Tyrannosaurus

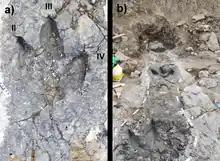
Only known tyrannosaurid trackway ("Bellatoripes fredlundi"), from the Wapiti Formation, British Columbia

Another possibility is that the forelimbs held struggling prey while it was killed by the tyrannosaur's enormous jaws. This hypothesis may be supported by biomechanical analysis. "T. rex" forelimb bones exhibit extremely thick cortical bone, which has been interpreted as evidence that they were developed to withstand heavy loads. The biceps brachii muscle of an adult "T. rex" was capable of lifting by itself; other muscles such as the brachialis would work along with the biceps to make elbow flexion even more powerful. The M. biceps muscle of "T. rex" was 3.5 times as powerful as the human equivalent. A "T. rex" forearm had a limited range of motion, with the shoulder and elbow joints allowing only 40 and 45 degrees of motion, respectively. In contrast, the same two joints in "Deinonychus" allow up to 88 and 130 degrees of motion, respectively, while a human arm can rotate 360 degrees at the shoulder and move through 165 degrees at the elbow. The heavy build of the arm bones, strength of the muscles, and limited range of motion may indicate a system evolved to hold fast despite the stresses of a struggling prey animal. In the first detailed scientific description of "Tyrannosaurus" forelimbs, paleontologists Kenneth Carpenter and Matt Smith dismissed notions that the forelimbs were useless or that "Tyrannosaurus" was an obligate scavenger.